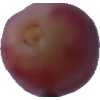
Label: pink_grape